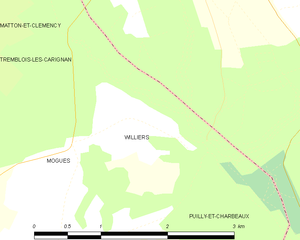
Carte des communes françaises: Williers